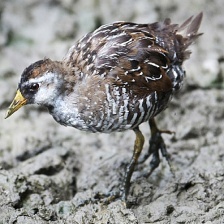
Species: SORA
Scientific name: PORZANA CAROLINA
ImageNet parent category: european_gallinule